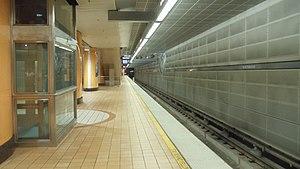
North Hollywood est une station du métro de Los Angeles desservie par les rames de la ligne B et située à North Hollywood, quartier de Los Angeles, en Californie.